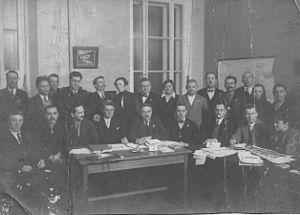
Jean-Baptiste Dupilet, né le 8 juillet 1880 à Denain, et, mort le 26 juin 1952 à Douchy-les-Mines, est un homme politique français.